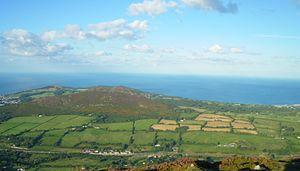
Le Little Sugar Loaf, aussi appelé Giltspur Mountain est un sommet des montagnes de Wicklow culminant à 342 mètres d'altitude, en Irlande, au sud de Bray. Le Great Sugar Loaf se trouve à l'ouest-sud-ouest, sur l'autre côté de la route N11 reliant Wicklow à Dublin. Sur son versant oriental passe la route R761 qui mène de Bray à Greystones et le sépare de Bray Head. Il est facilement identifiable par son double sommet qui contraste avec les autres hauteurs de la région aux pentes généralement plus régulières. Composé de quartzite formé au Cambrien, il contraste avec les sommets de granite du Dévonien à l'ouest de Great Sugar Loaf.